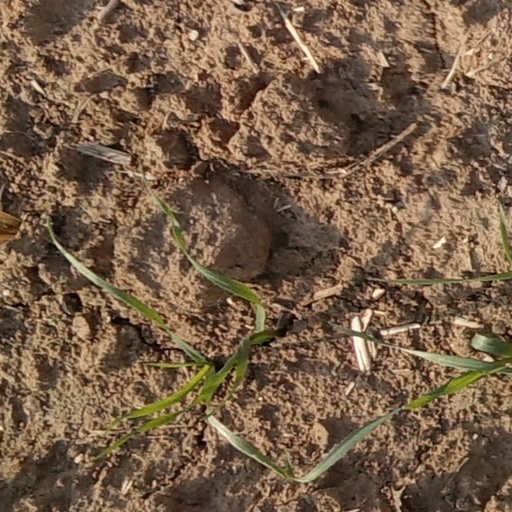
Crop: wheat